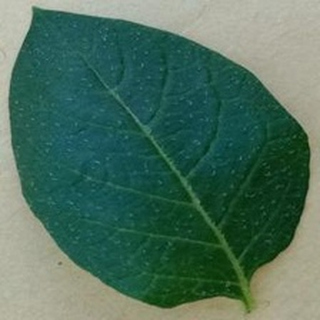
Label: healthy_potato